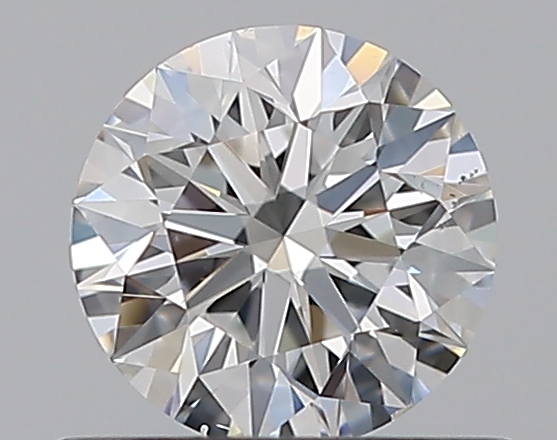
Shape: round
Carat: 0.51
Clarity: VS2
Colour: E
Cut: EX
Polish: EX
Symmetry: EX
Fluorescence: N
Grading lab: GIA
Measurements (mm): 5.11 x 5.13 x 3.21